Architecture of Sydney

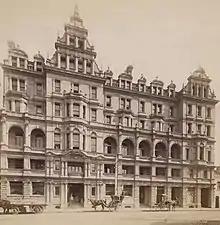
Grand Central Coffee Palace in the 1890s, demolished in the 1960s

Major new civic buildings included Edmund Blacket's Main Quadrangle Building at the University of Sydney completed in 1859. James Barnet was Colonial Architect from 1862 and was Sydney's most prolific Victorian architect. His buildings included The Australian Museum (1864), Customs House (1884), the General Post Office (1890), the Lands Department Building (1881 & 1893) and the Chief Secretary’s Building (1878). He also was responsible for many suburban post offices, court houses and other civic buildings. Most of Sydney's public buildings from this time, including Barnet's, were built from local stone and were a variety of styles including Italianate, Gothic, and neo-Classical with heavily worked façades. The early 1860s saw a renewed interest in the use of brick. Mass production of bricks commenced in the 1870s, although hand production continued until the end of the 19th century.